Venable Hall

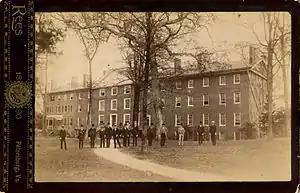
Union Theological Seminary (Venable Hall) c. 1830s

Venable Hall is a dormitory at Hampden–Sydney College in southside Virginia. Built in sections from 1824 to 1830, Venable Hall is the second oldest dormitory on Hampden–Sydney's campus. The building is listed in the Virginia Landmarks Register (1969) and on the National Register of Historic Places (1970) as a contributing property to Hampden–Sydney College Historic District.